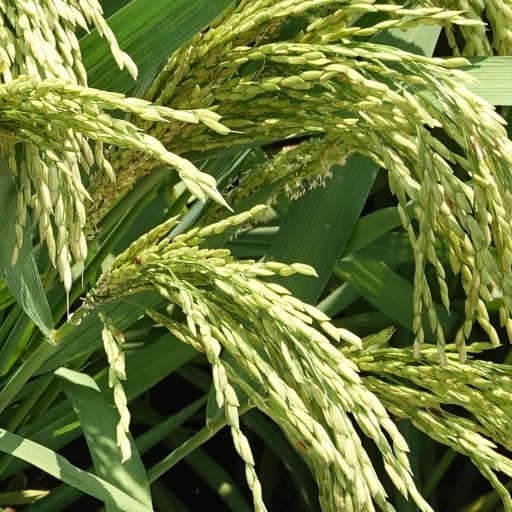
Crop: rice